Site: brandenburg
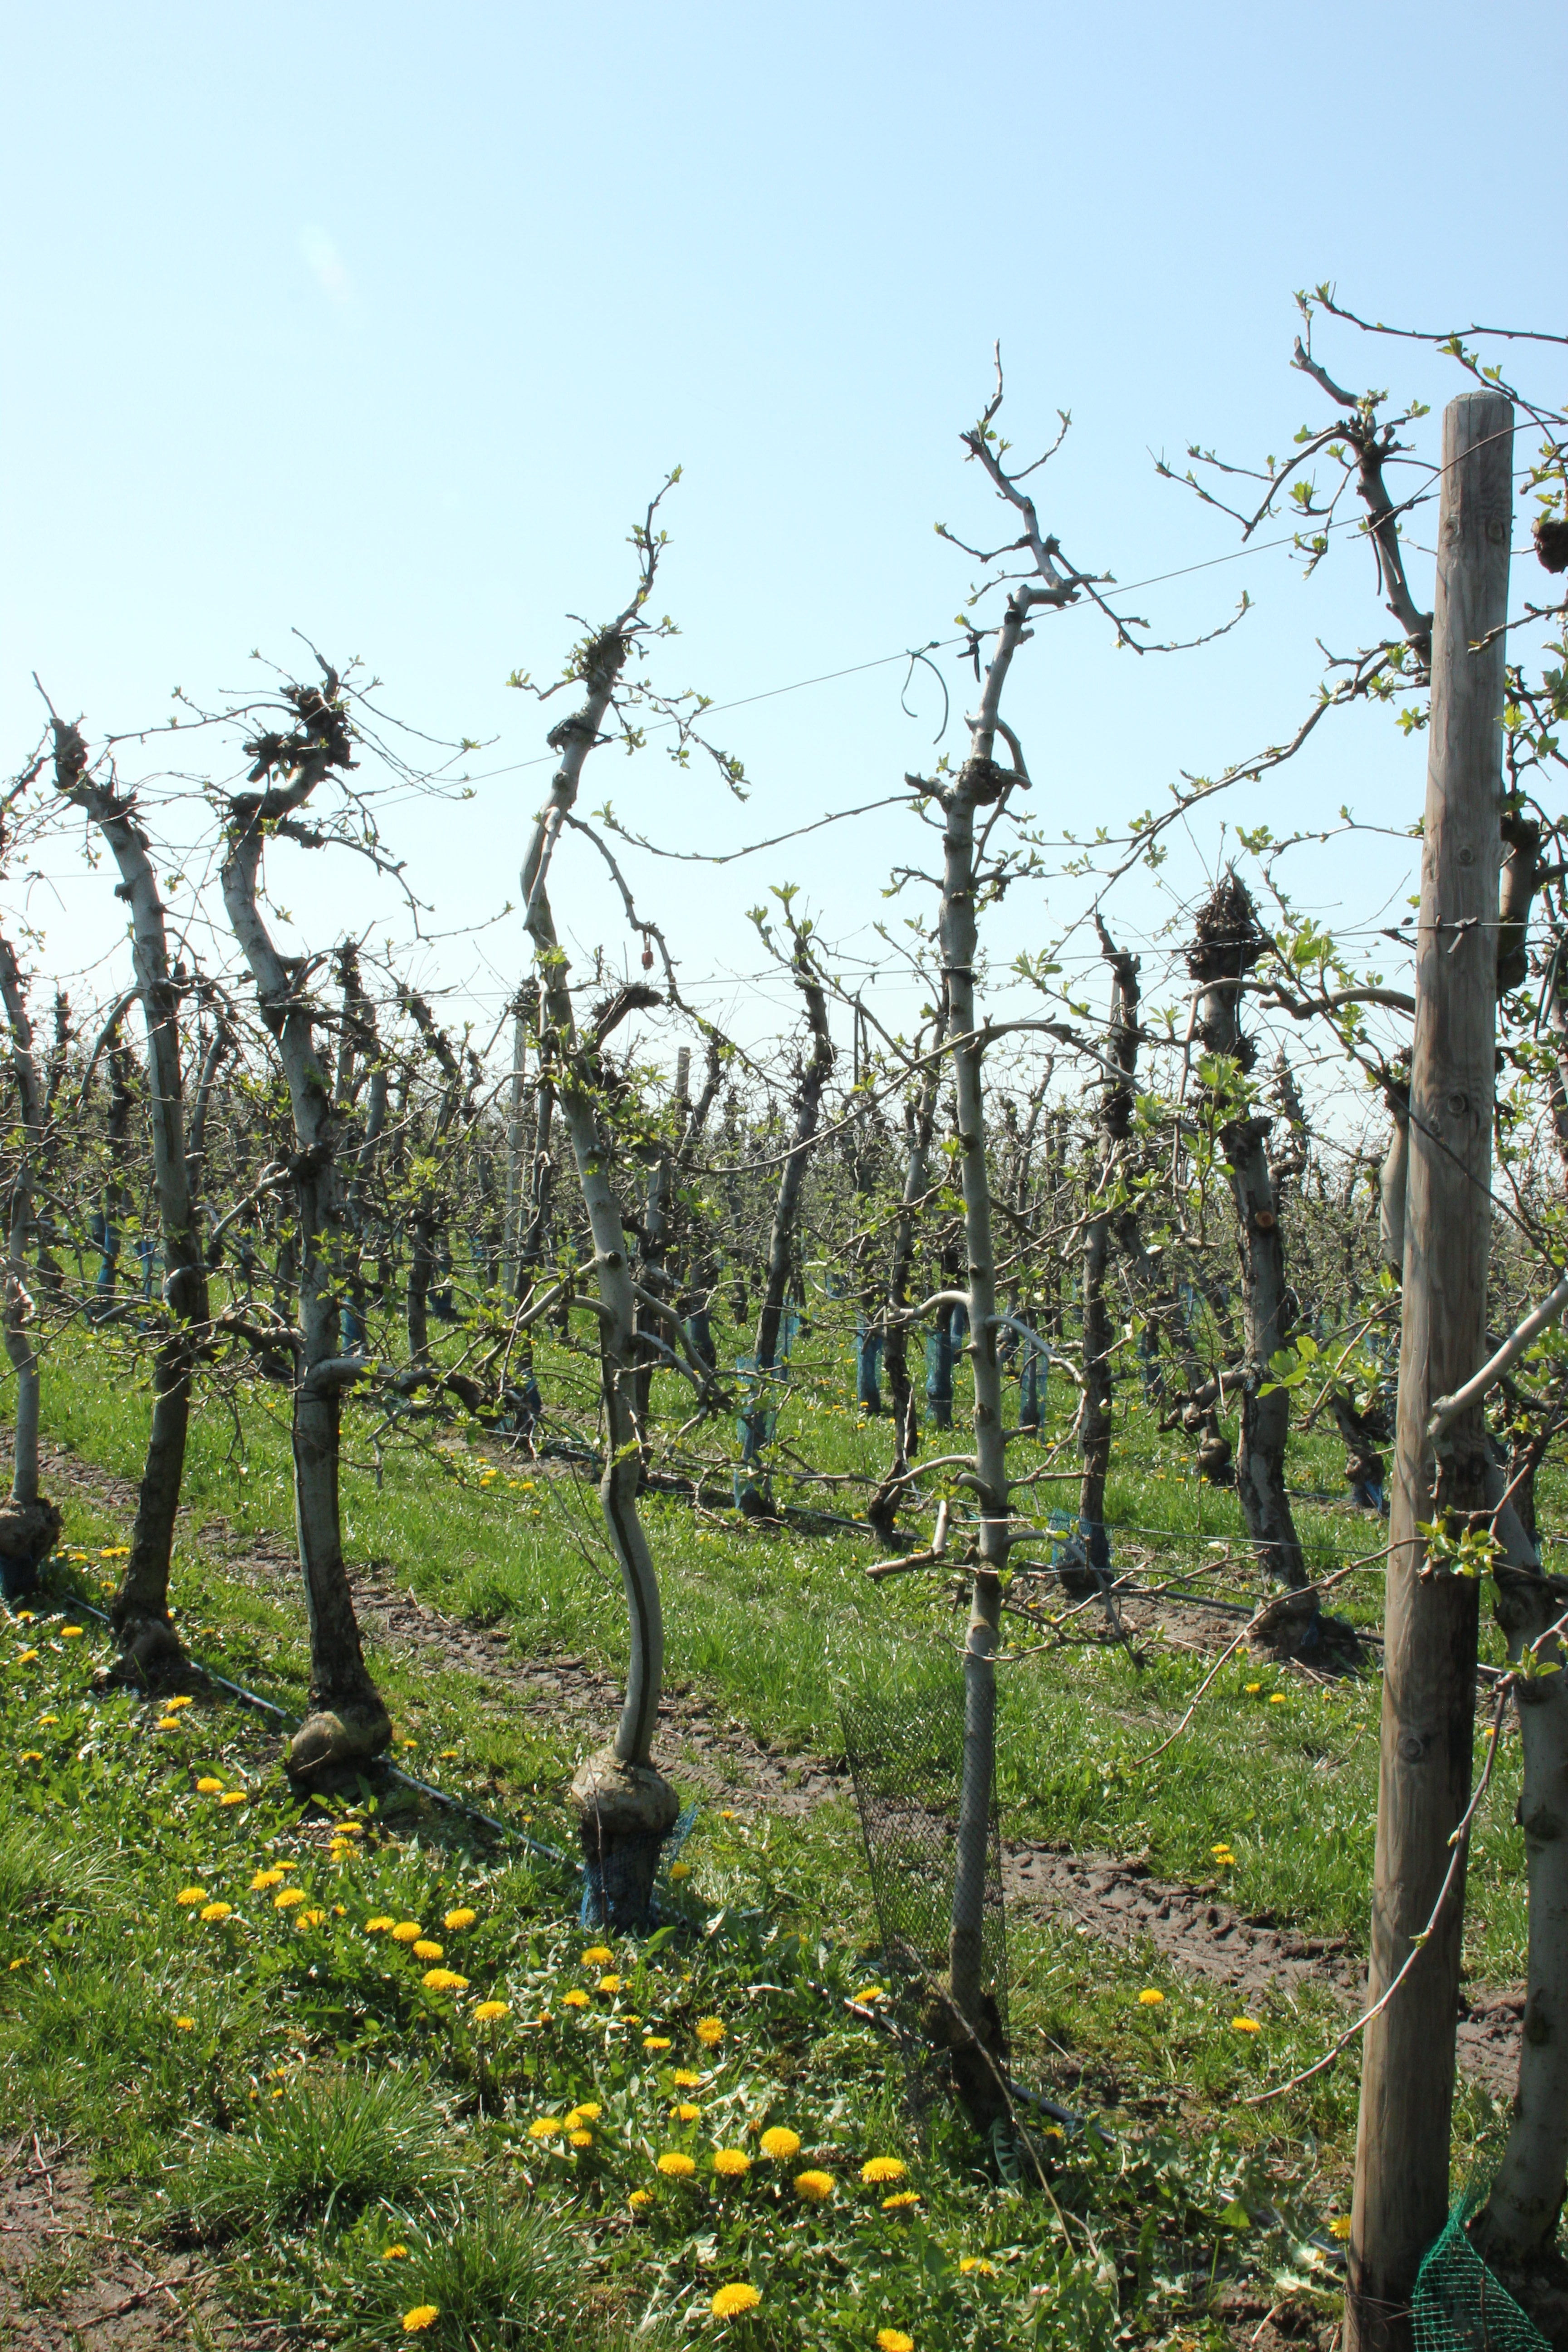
Growth stage (BBCH 56): Inflorescence emergence